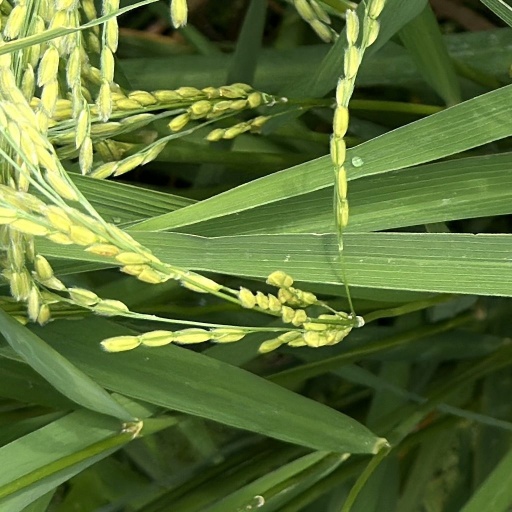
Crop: rice